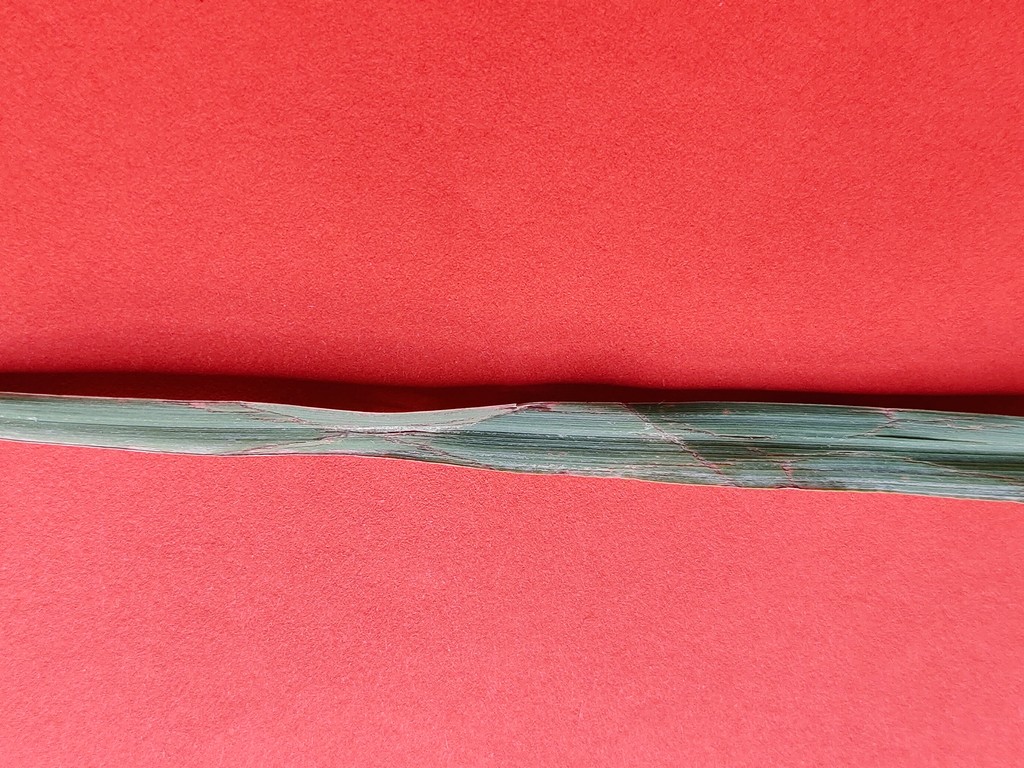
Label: Unhealthy